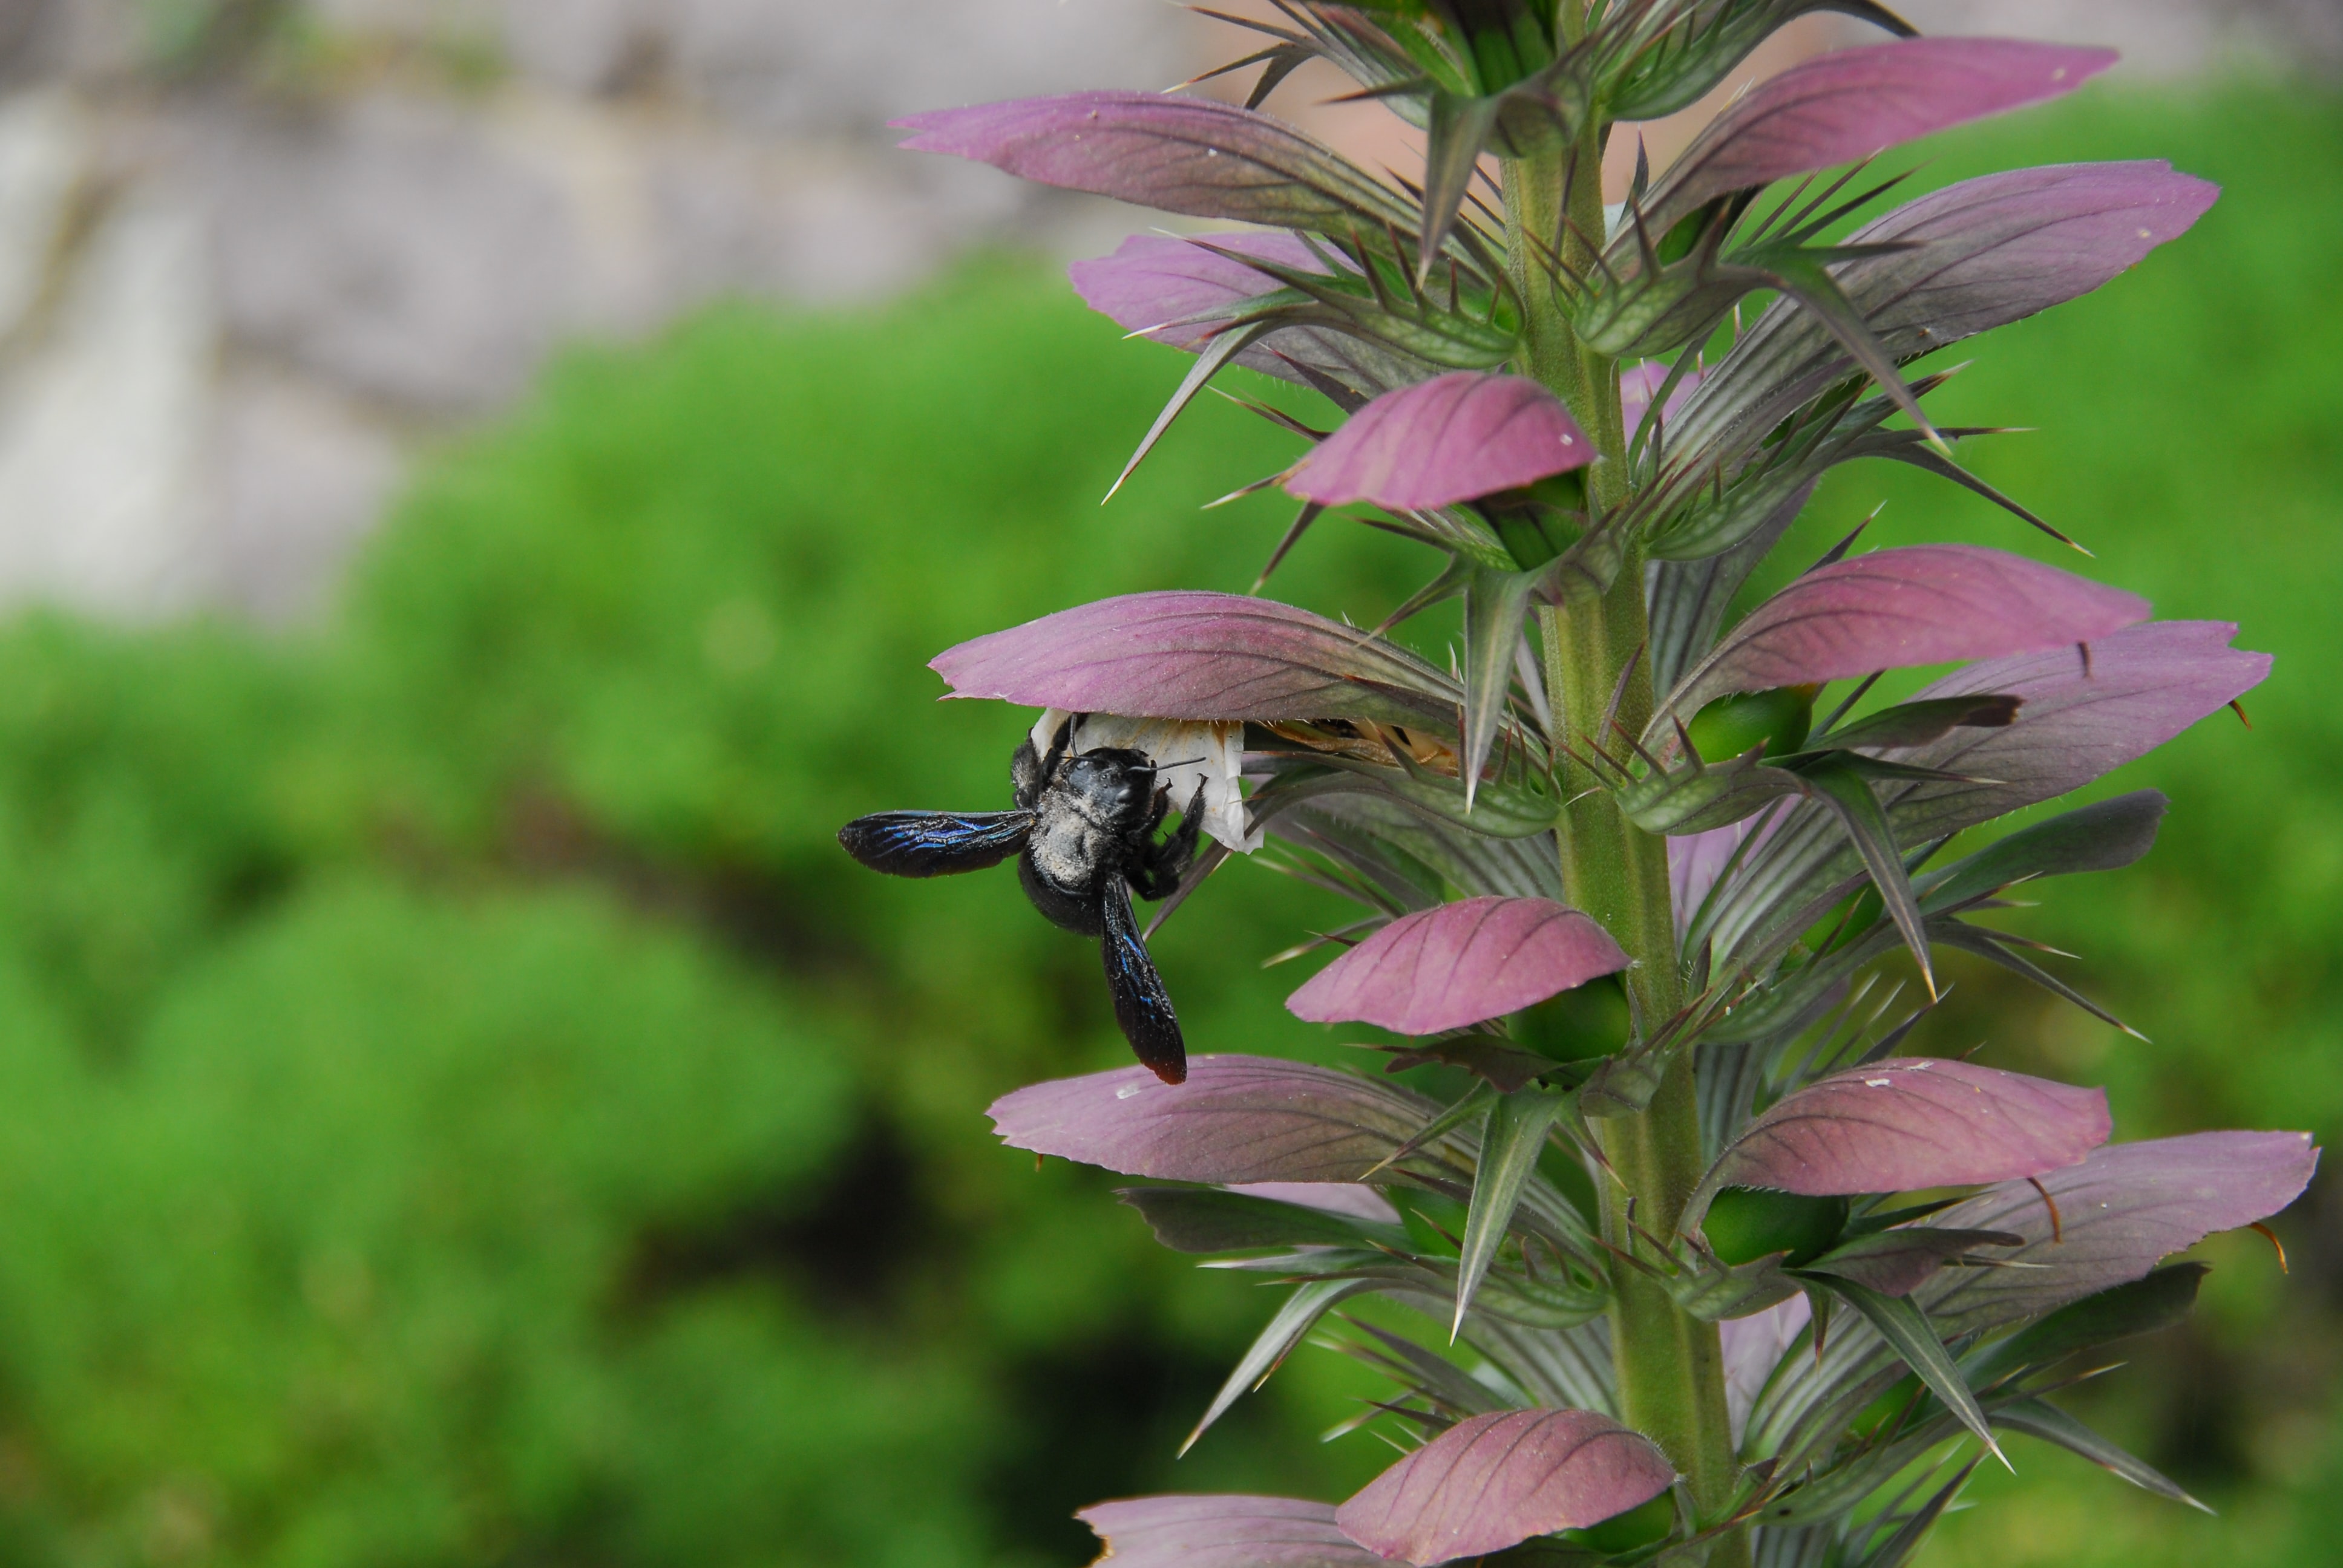
bee, flowers, flower, invertebrate, purple, insect, arthropod, petal, pollinator, botany, terrestrial plant, violet, plant stem, membrane winged insect, spring, bumblebee, pest, perennial plant, carpenter bee, wildflower, Pedicel